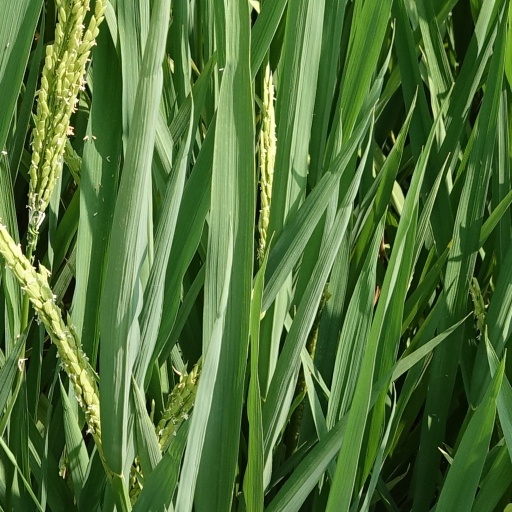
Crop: rice